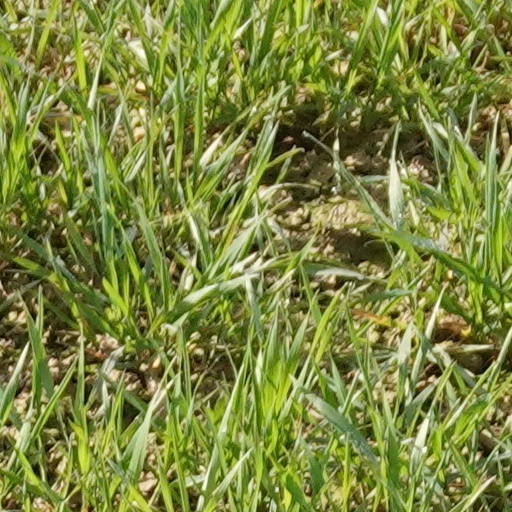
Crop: wheat